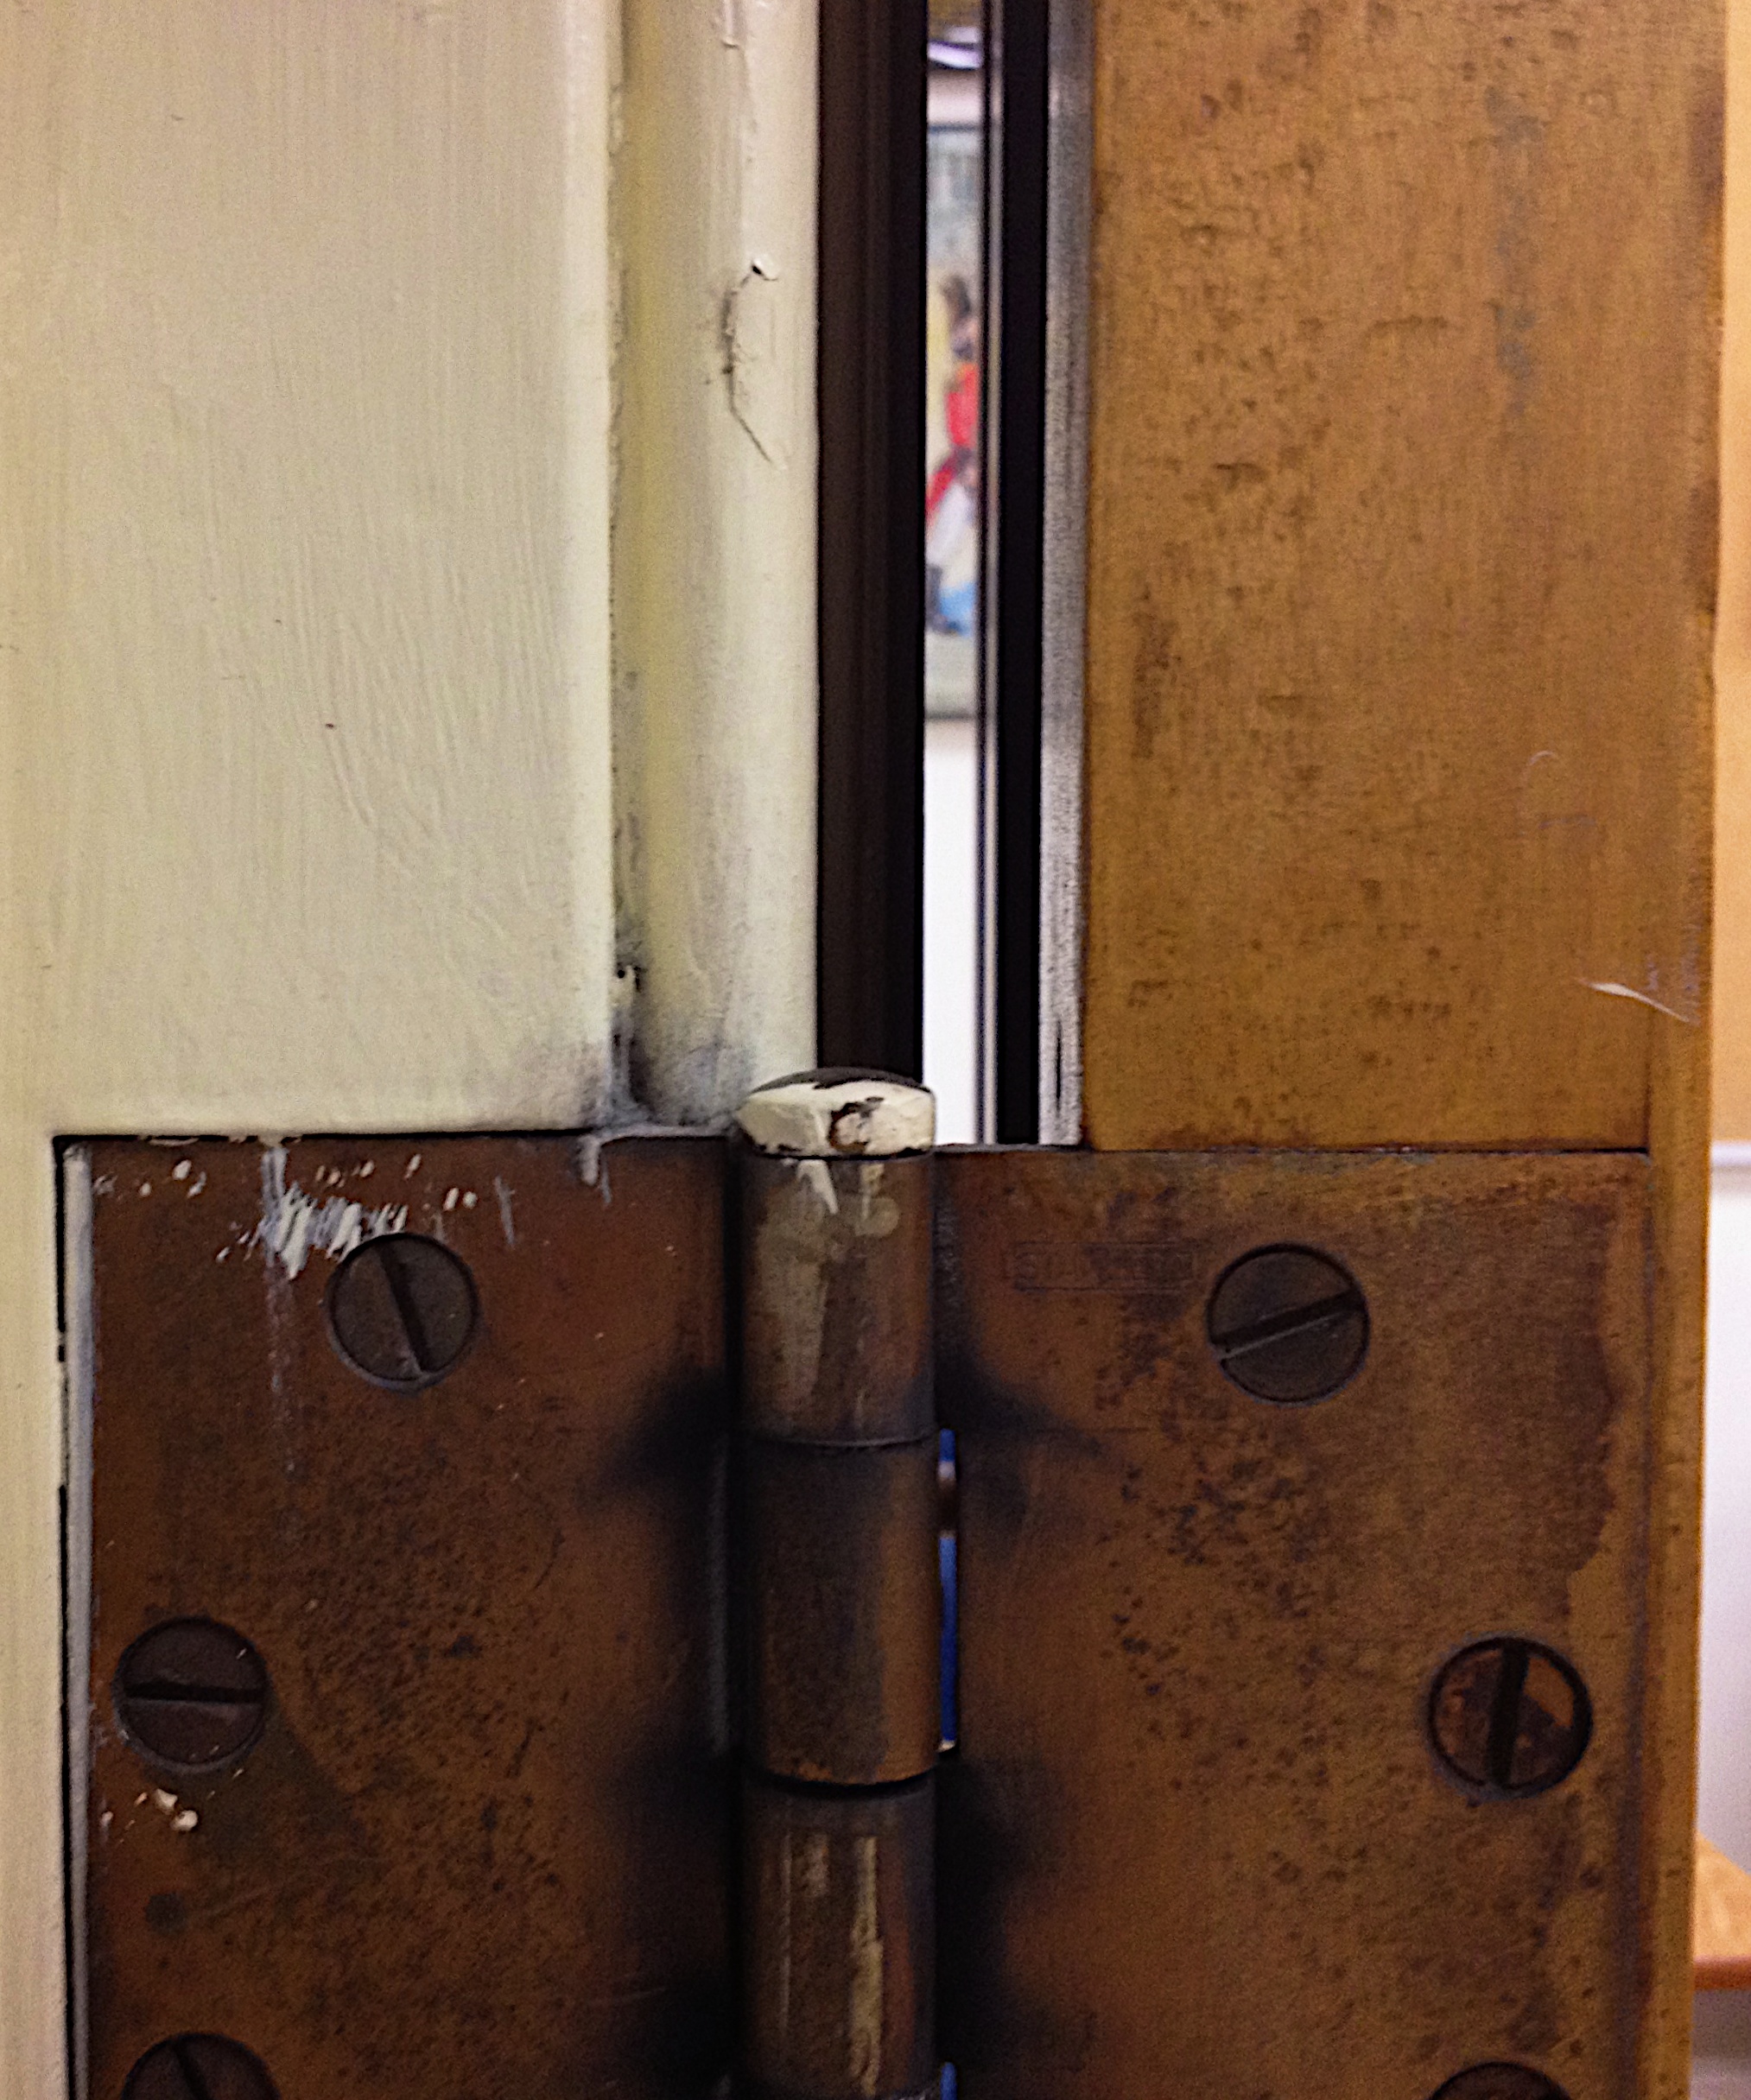
wood, wall, furniture, door, dailycreate, tdc64, man made object